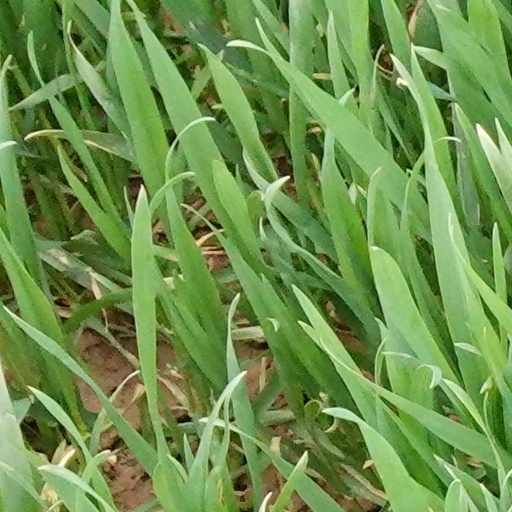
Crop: wheat